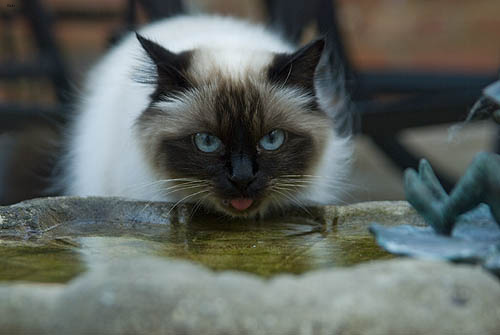
Animal: cat
Breed: birman